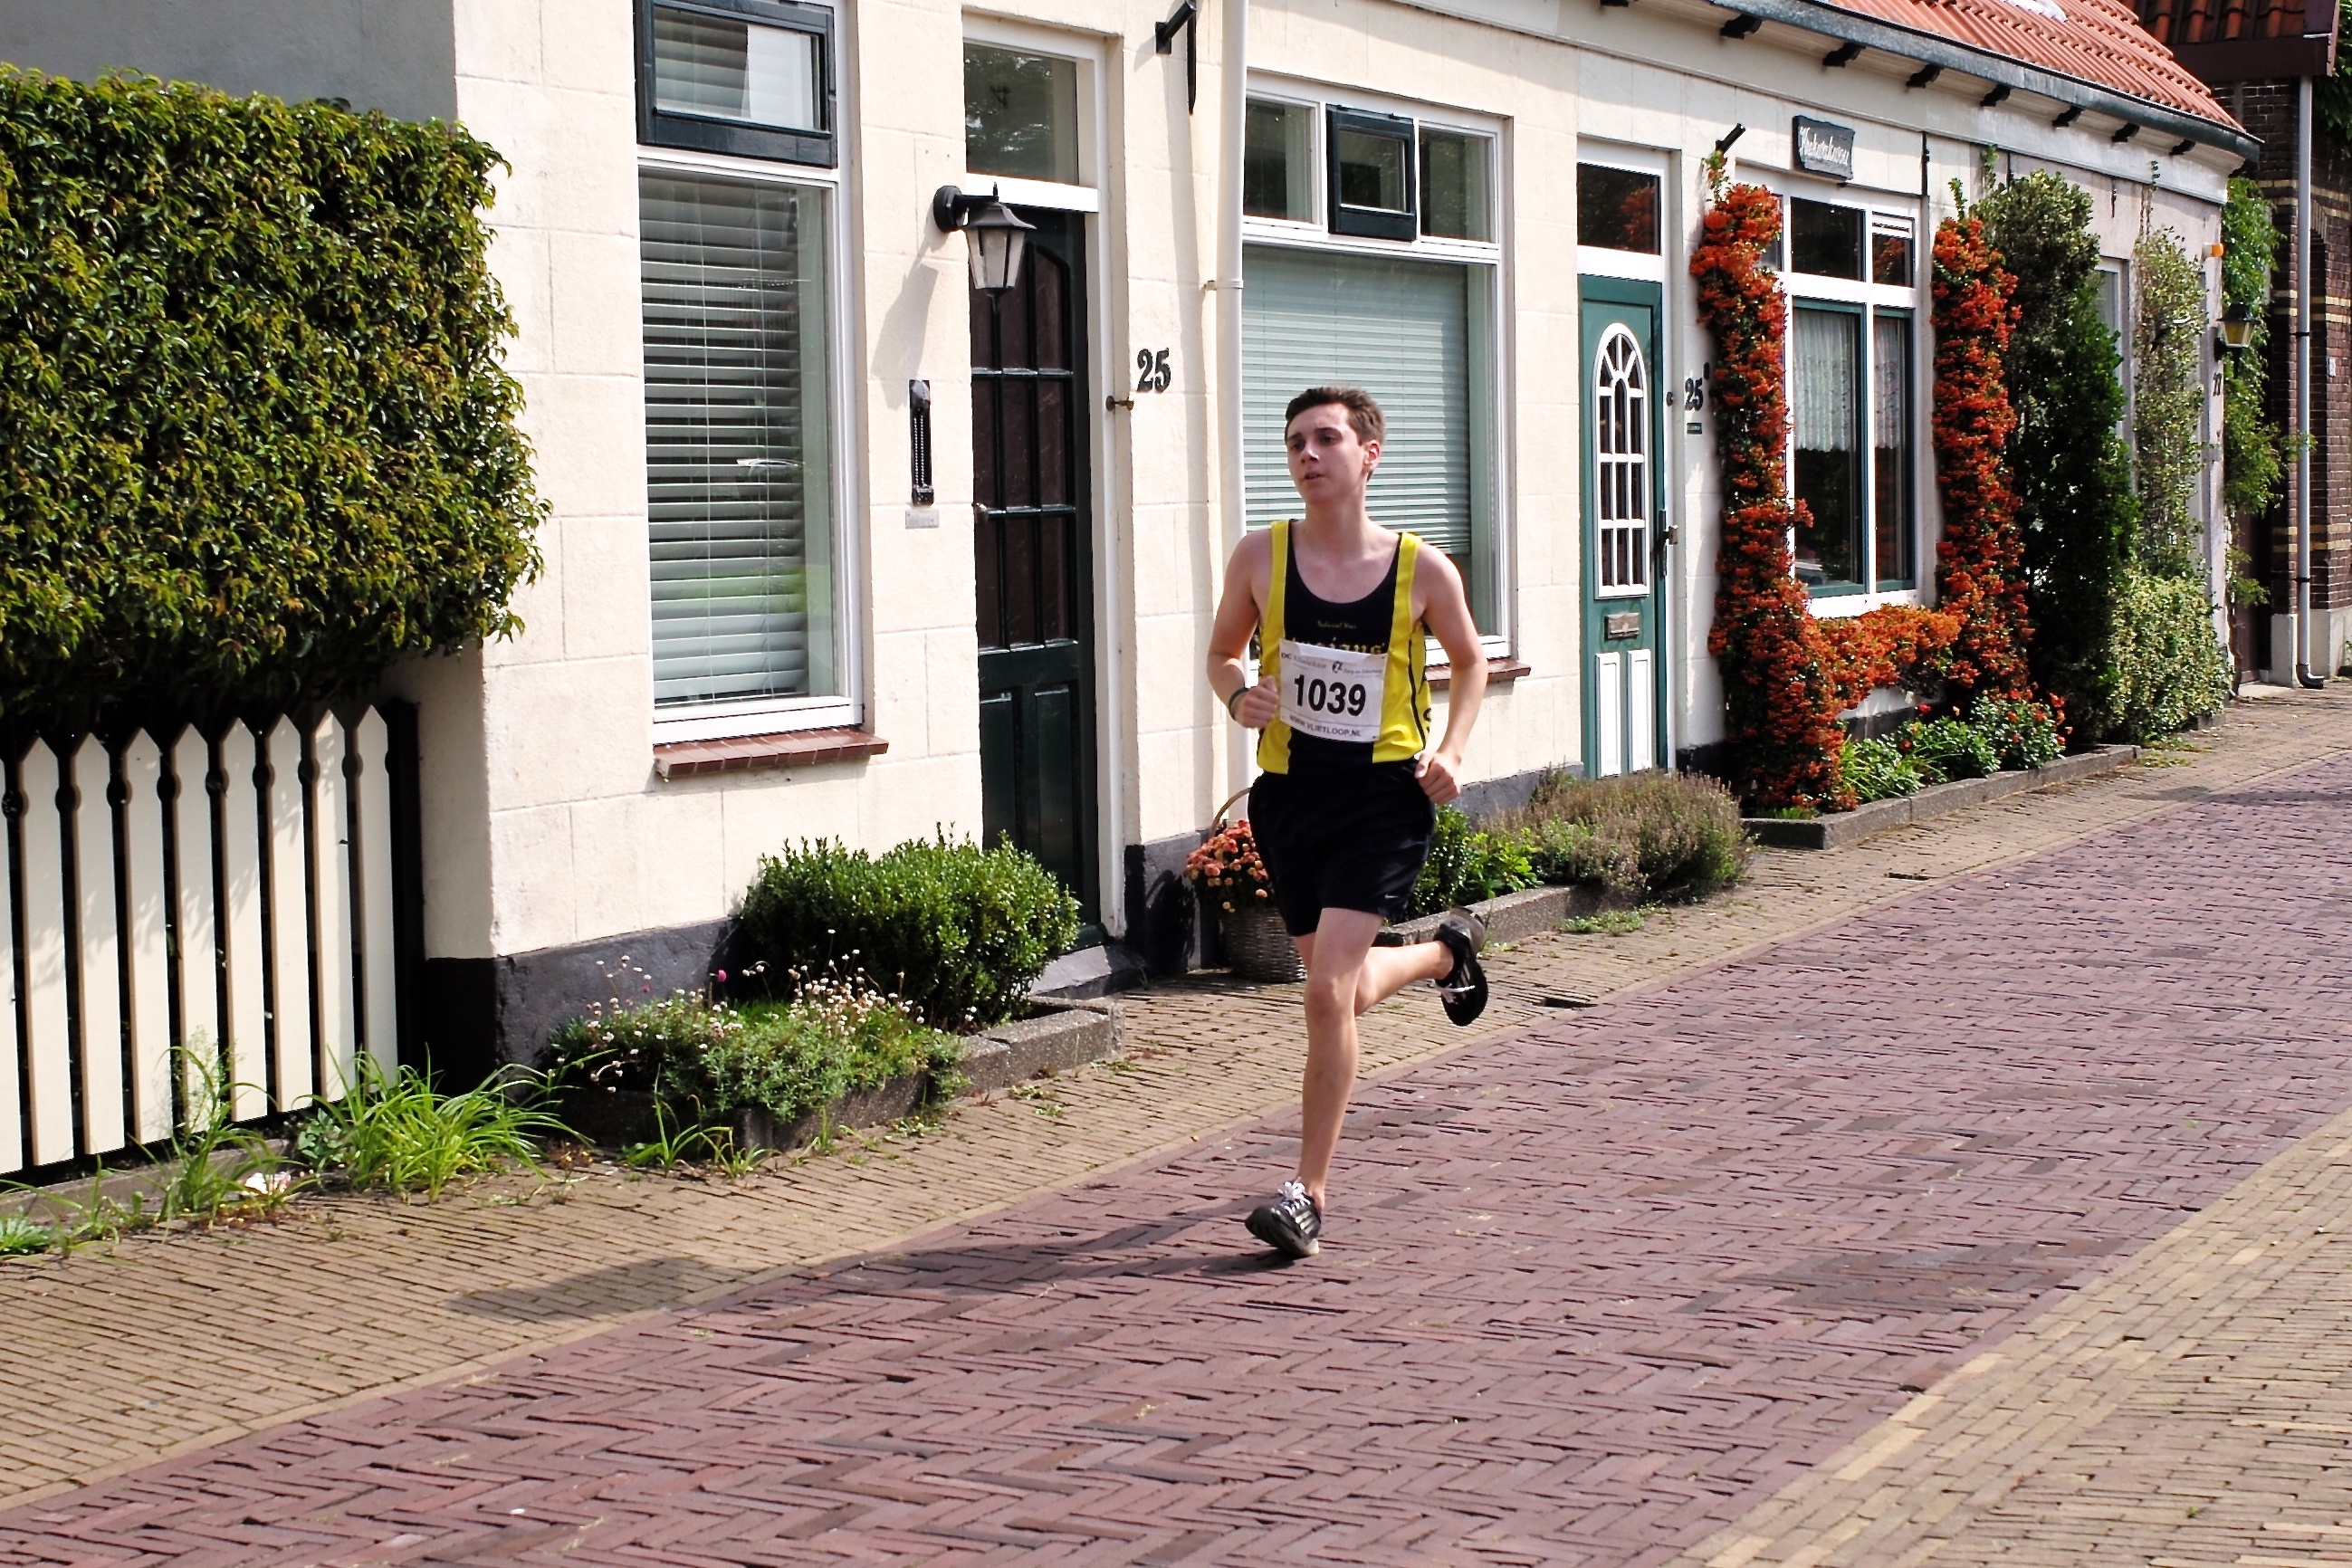
person, sport, running, country, walkway, recreation, high, jogging, runner, cross, holland, hague, netherlands, girls, m, american, team, sports, boys, school, runners, 28, f2, junior, leica, 240, summicron, voorschoten, varsity, xc, atheltics, vlietloop, physical exercise, outdoor recreation, human action, endurance sports